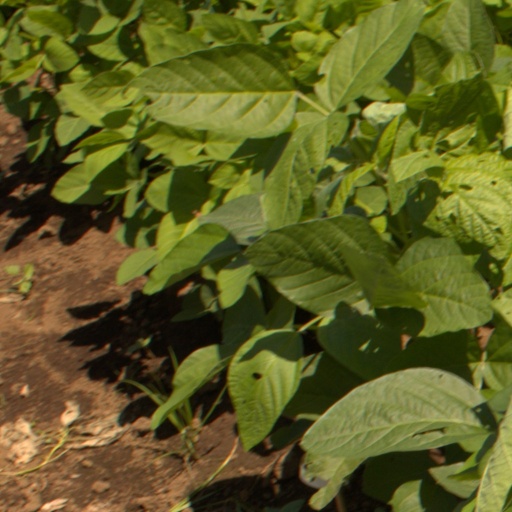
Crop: soybean